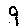
Label: 9